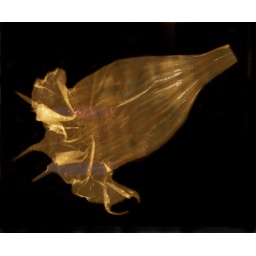
Brugmansia (Double Angel's Trumpet); Printed in the winter sun on some old black and white darkroom paper.